Capture of Sedalia

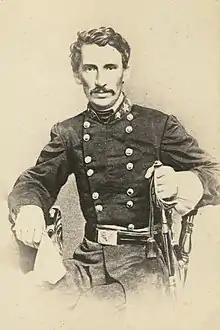
Brigadier General M. Jeff Thompson of the Missouri State Guard

The particular allure of Sedalia for Price was a rumor that the Union army had thousands of mules and cattle in the town, which would be helpful in feeding and remounting the Confederate force. Thompson's command consisted of Shelby's Iron Brigade made up of Slayback's Missouri Cavalry Battalion, Elliott's Missouri Cavalry Regiment, the 5th Missouri Cavalry Regiment, and Collins' Missouri Battery; the force totaled around 1,200 or 1,500 men. While Thompson's command had a nominal strength of about 2,000 men, many of the unit's soldiers were absent visiting their homes in the Boonslick area. Slayback's battalion had been performing scouting duties and rejoined Thompson's command at Longwood. The unit reported that Union cavalry were operating in the area but had moved towards the west.